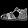
Label: Sandal